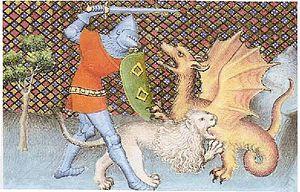
Yvain combattant un dragon avec l'aide de son lion
Yvain, le Chevalier au lion est un roman de chevalerie de Chrétien de Troyes. « Le Chevalier au lion » est l'autre nom de messire Yvain dans les romans courtois, ayant trait aux chevaliers de la Table Ronde.
Le Chevalier à la peau de panthère ou L'Homme à la peau de tigre est un poème géorgien d'environ six mille vers écrit par Chota Roustavéli à la fin du XIIᵉ et au début du XIIIᵉ siècle. Il est considéré comme « le sommet de la littérature géorgienne » et tient depuis des siècles une place éminente dans le cœur des Géorgiens : la majorité d'entre eux est capable de citer de mémoire des strophes entières du poème et, jusqu'au début du XXᵉ siècle, un exemplaire faisait partie de la dot de toute jeune mariée.
Ewen, Ewenn ou Even est un prénom d'origine bretonne. Ce nom peut avoir évolué parallèlement à partir de différentes étymologies qui se seraient confondues.